Einsteinhaus

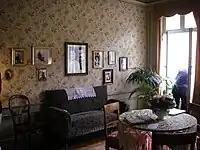
The living room

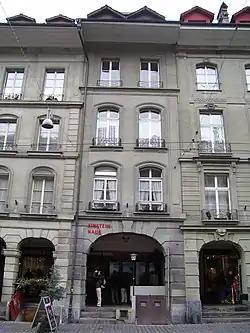
Façade

The Einsteinhaus (Einstein House) is a museum and a former residence of Albert Einstein. It is located on Kramgasse No. 49 in Bern, Switzerland. A flat on the second floor of the house was occupied by Einstein, his wife Mileva Marić, and their son Hans Einstein from 1903 to 1905. The "Annus Mirabilis" papers, which presented Einstein's theory of relativity and contributed substantially to the foundation of modern physics, were written here and published in the "Annalen der Physik". During this time Einstein worked at the Federal Institute of Intellectual Property.